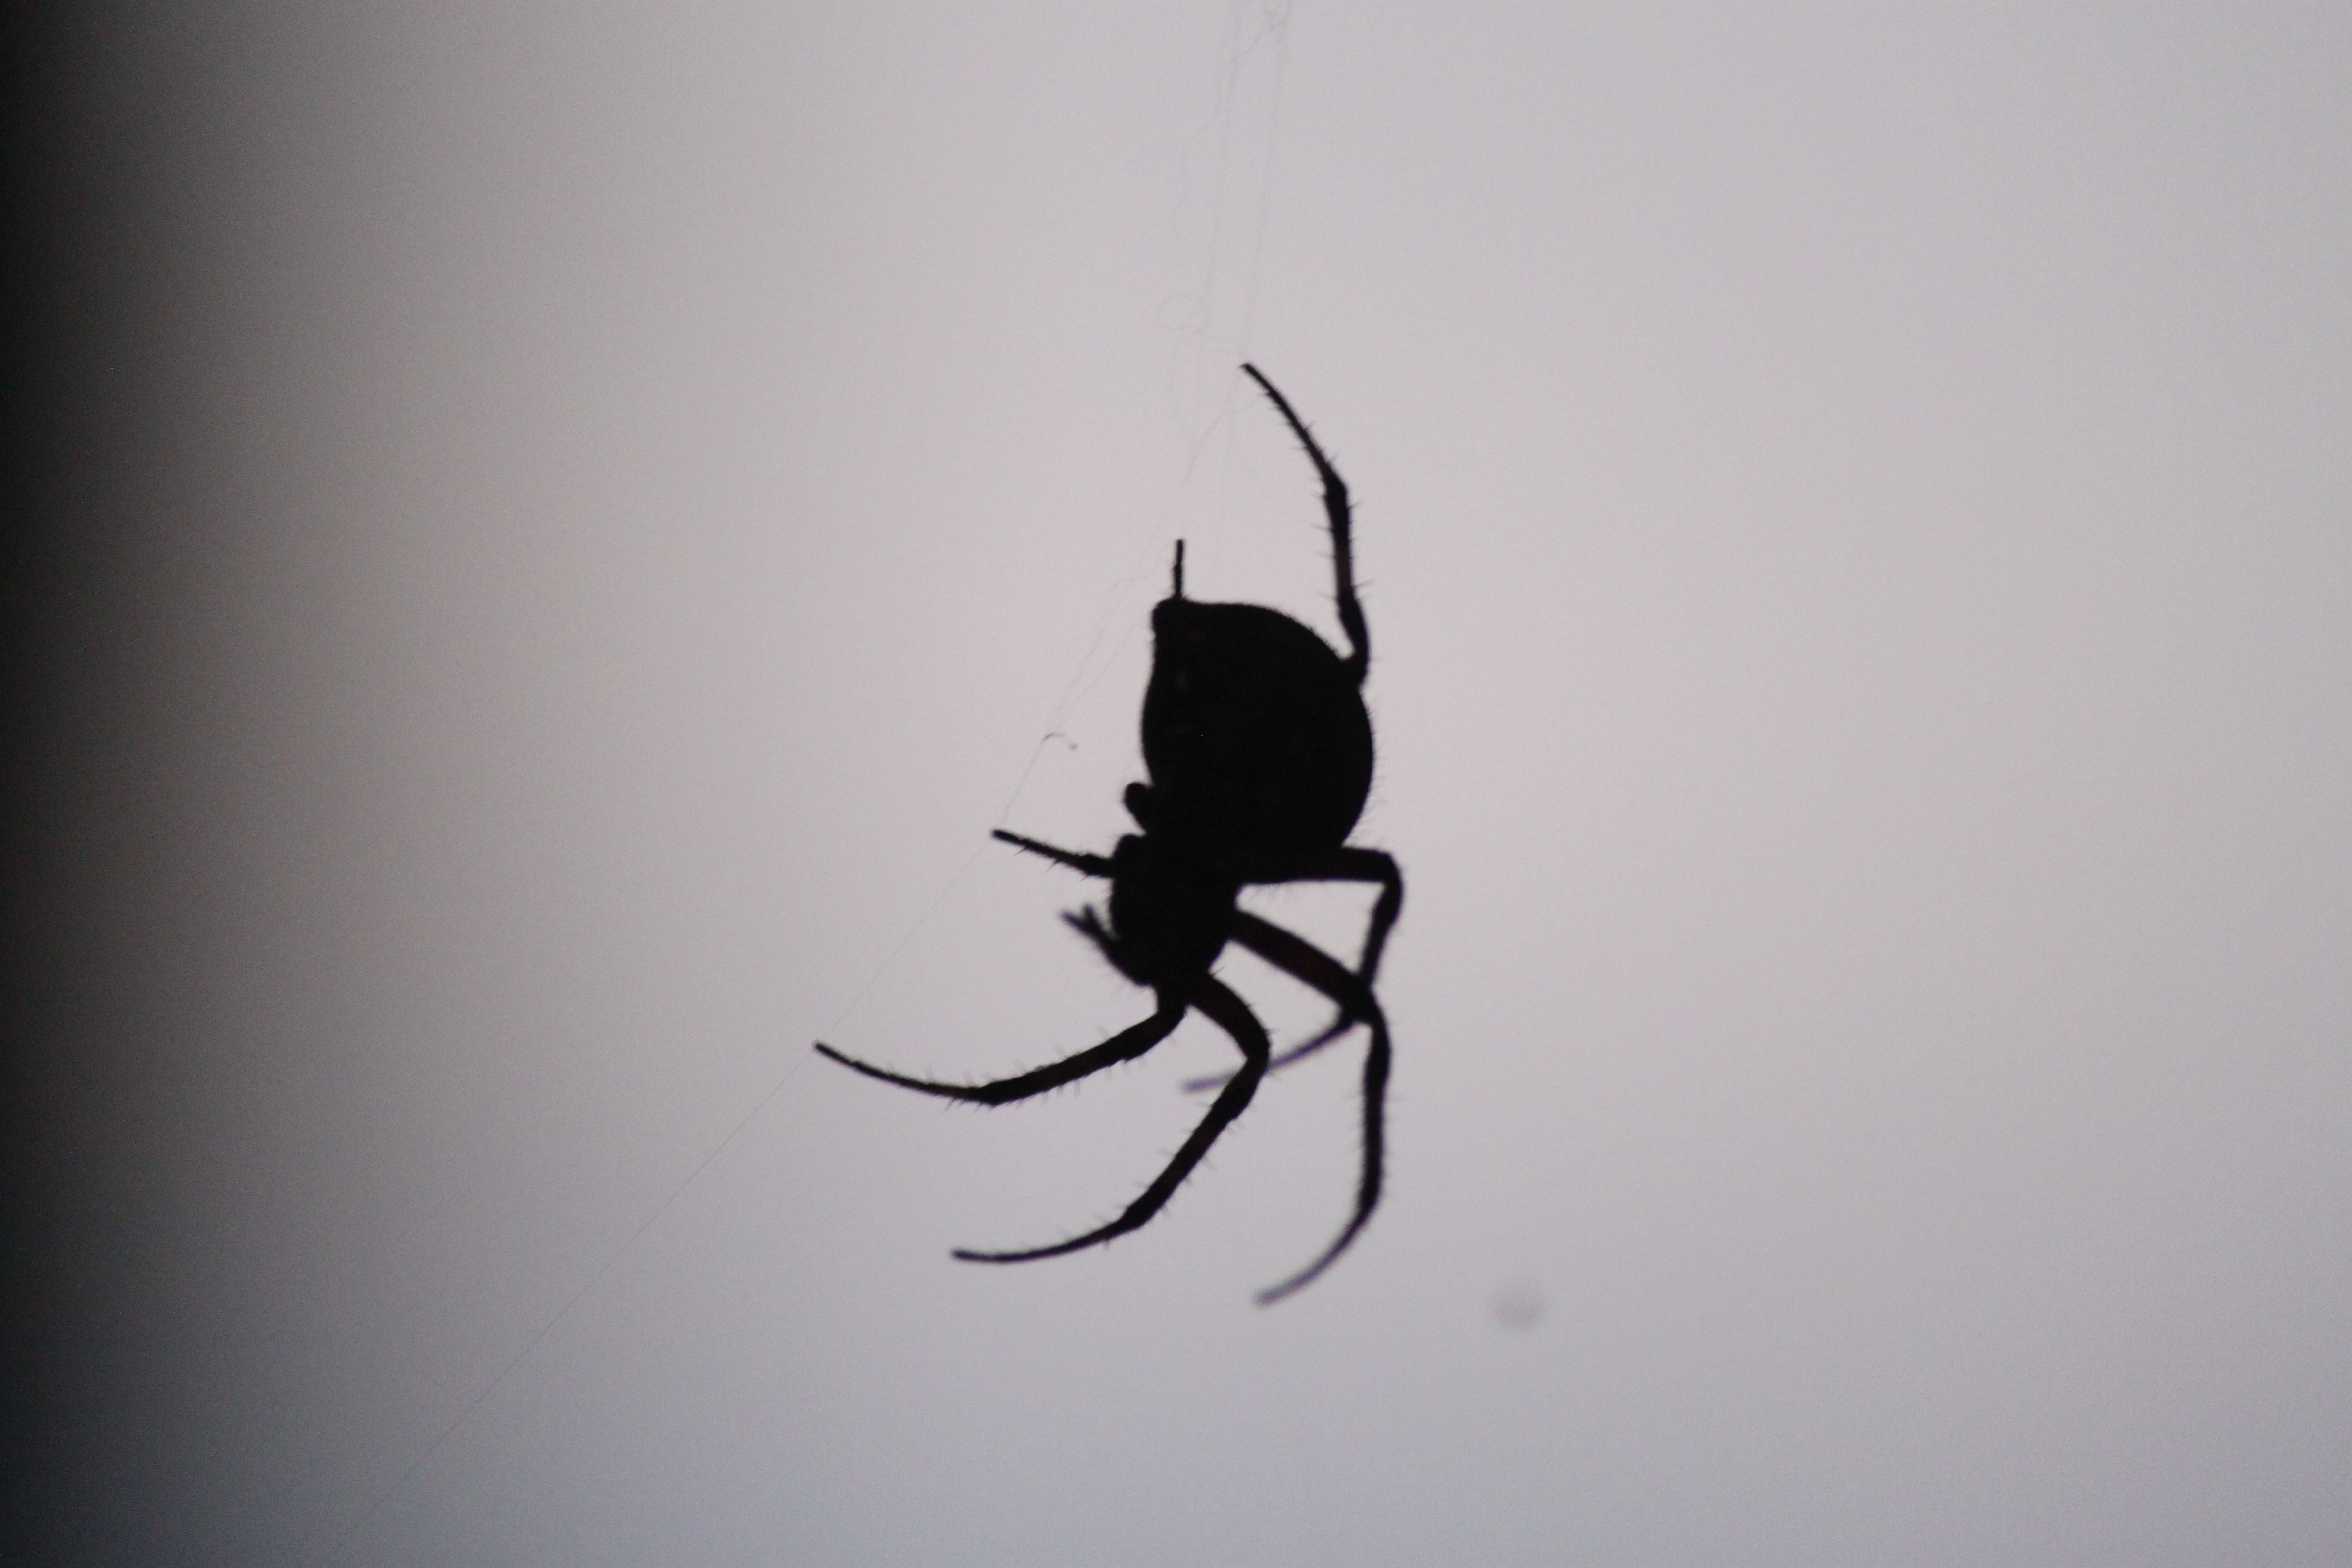
line, fauna, invertebrate, spider, arachnid, macro photography, arthropod